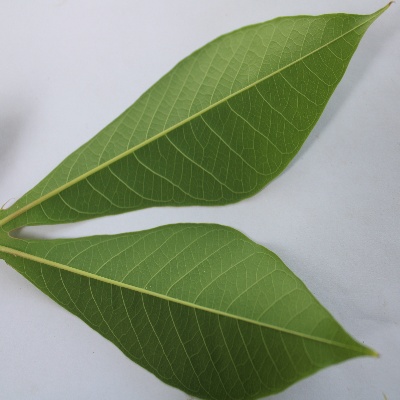
Crop: Cassava
Condition: healthy